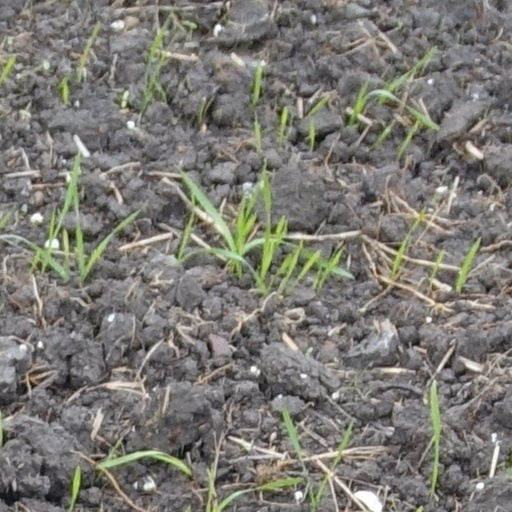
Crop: wheat